Lúthien and Beren

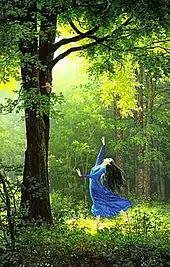
Painting of an Elf-woman dancing in a forest

Beren saw Lúthien dancing under moonrise in her father's forest, and fell in love with her, captivated by her beauty. He stood in the shadows wishing to be near enough to Lúthien to touch her, but Daeron, her childhood friend and partner in music and dance, noticed Beren and, believing him to be a wild animal, shouted for Lúthien to flee. She saw Beren's shadow and ran away. One day in summer when Lúthien was dancing on a green hill surrounded by hemlocks, she sang, awakening Beren. He ran to her, and again she tried to escape and he cried "Tinúviel". When Lúthien gazed upon him she reciprocated his love. He kissed her, but she slipped away and he fell into a deep sleep. In his hour of despair, she appeared before him, and in the Hidden Kingdom of Doriath set her hand in his and cradled his head against her breast. From then on they met secretly.